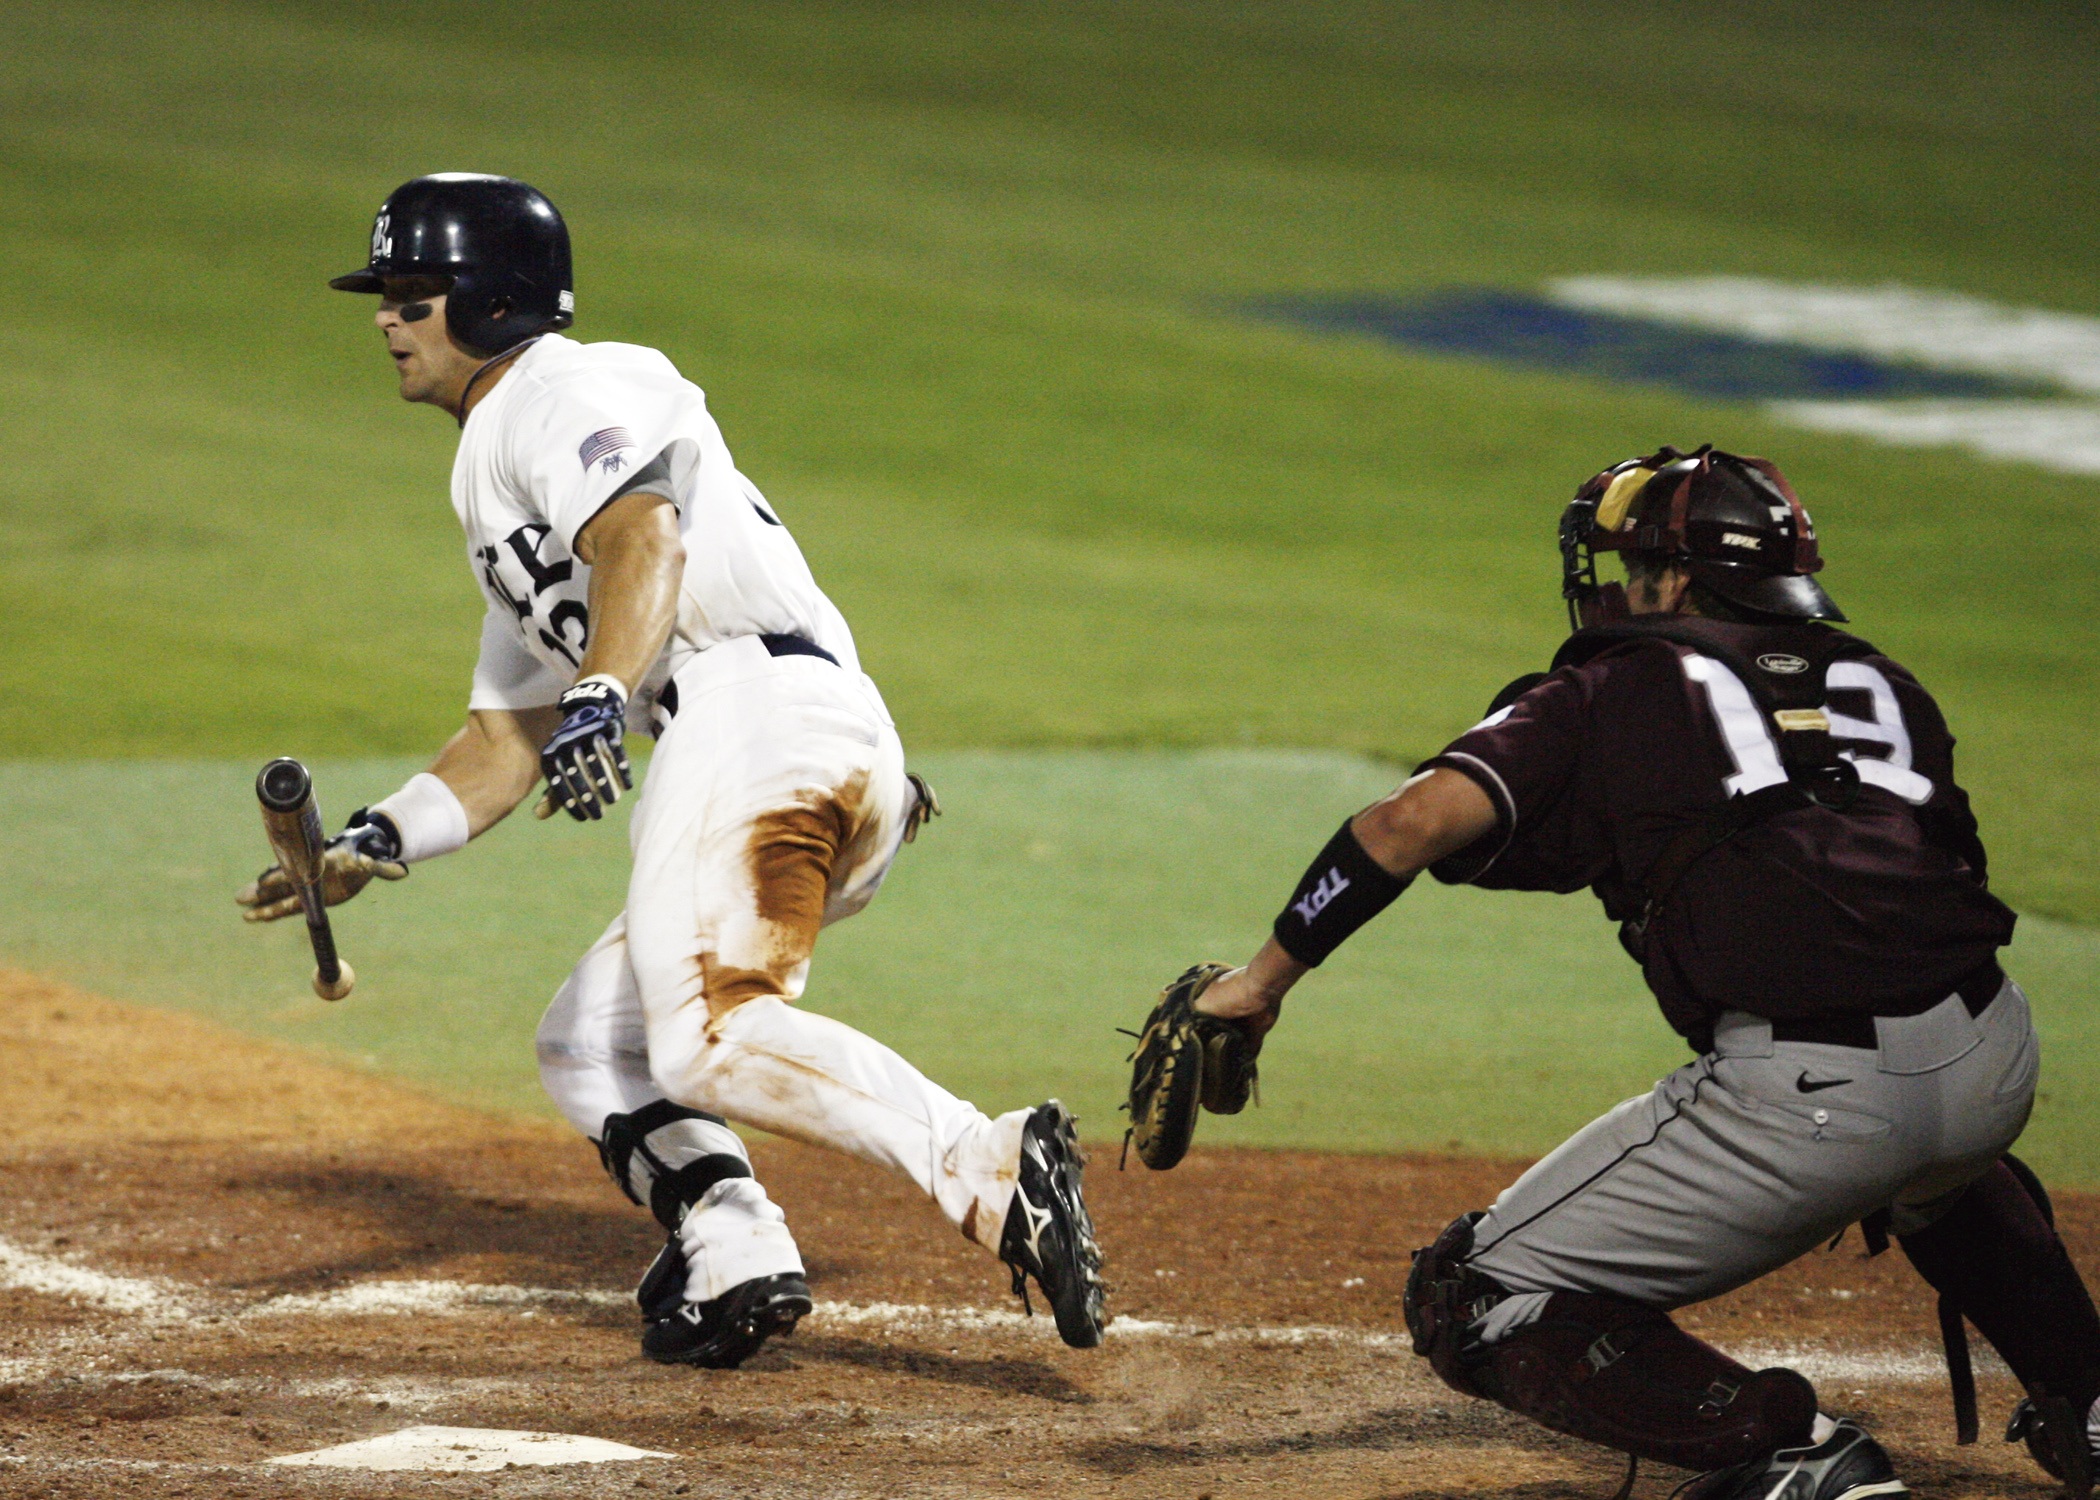
baseball, game, running, runner, player, competition, sports, championship, bat, college, athlete, baseball player, tackle, hit, catcher, ball game, ballgame, team sport, infielder, college baseball, bat and ball games, baseball positions, college softball